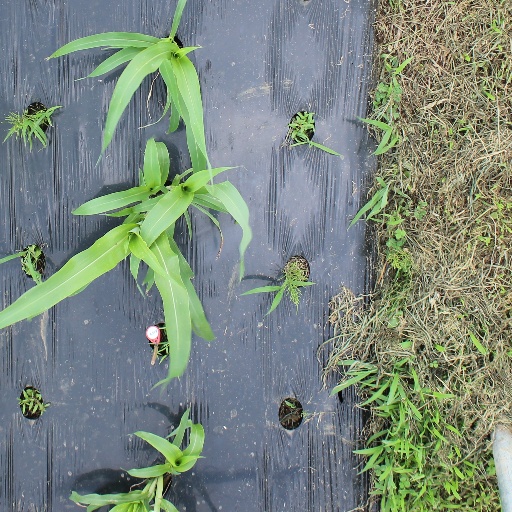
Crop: sorghum